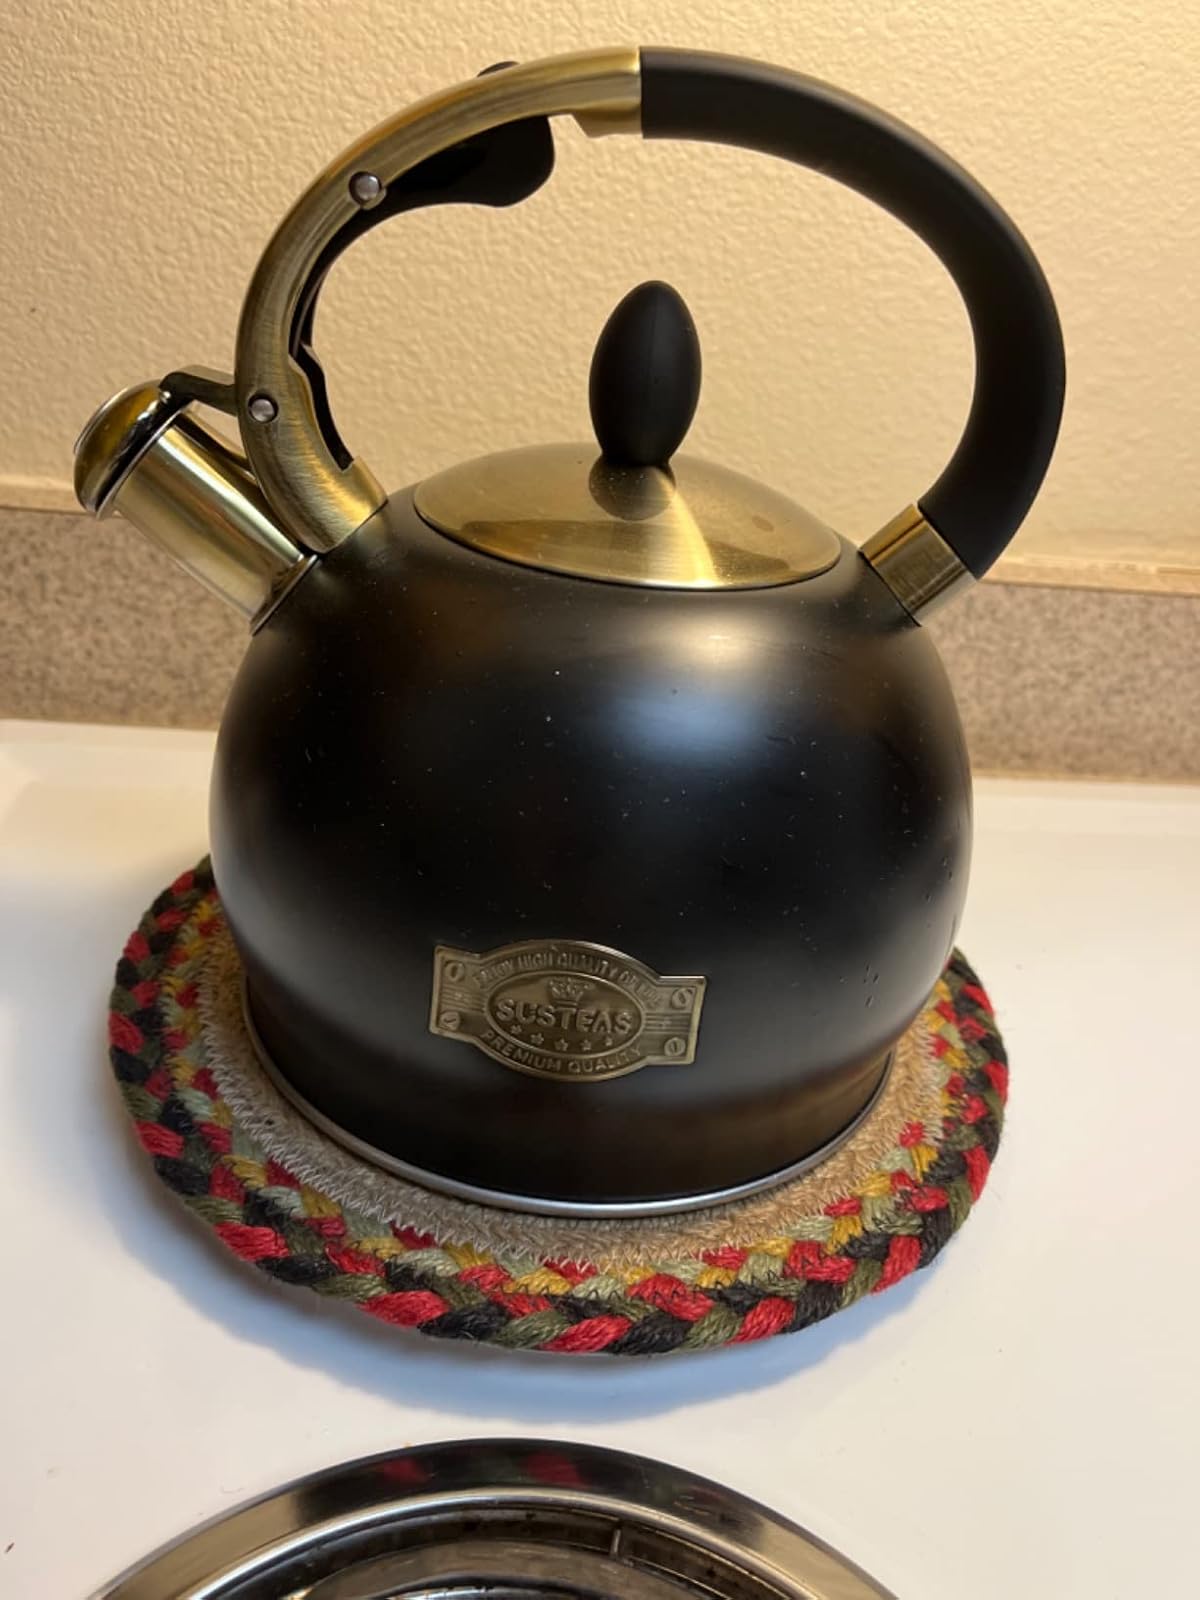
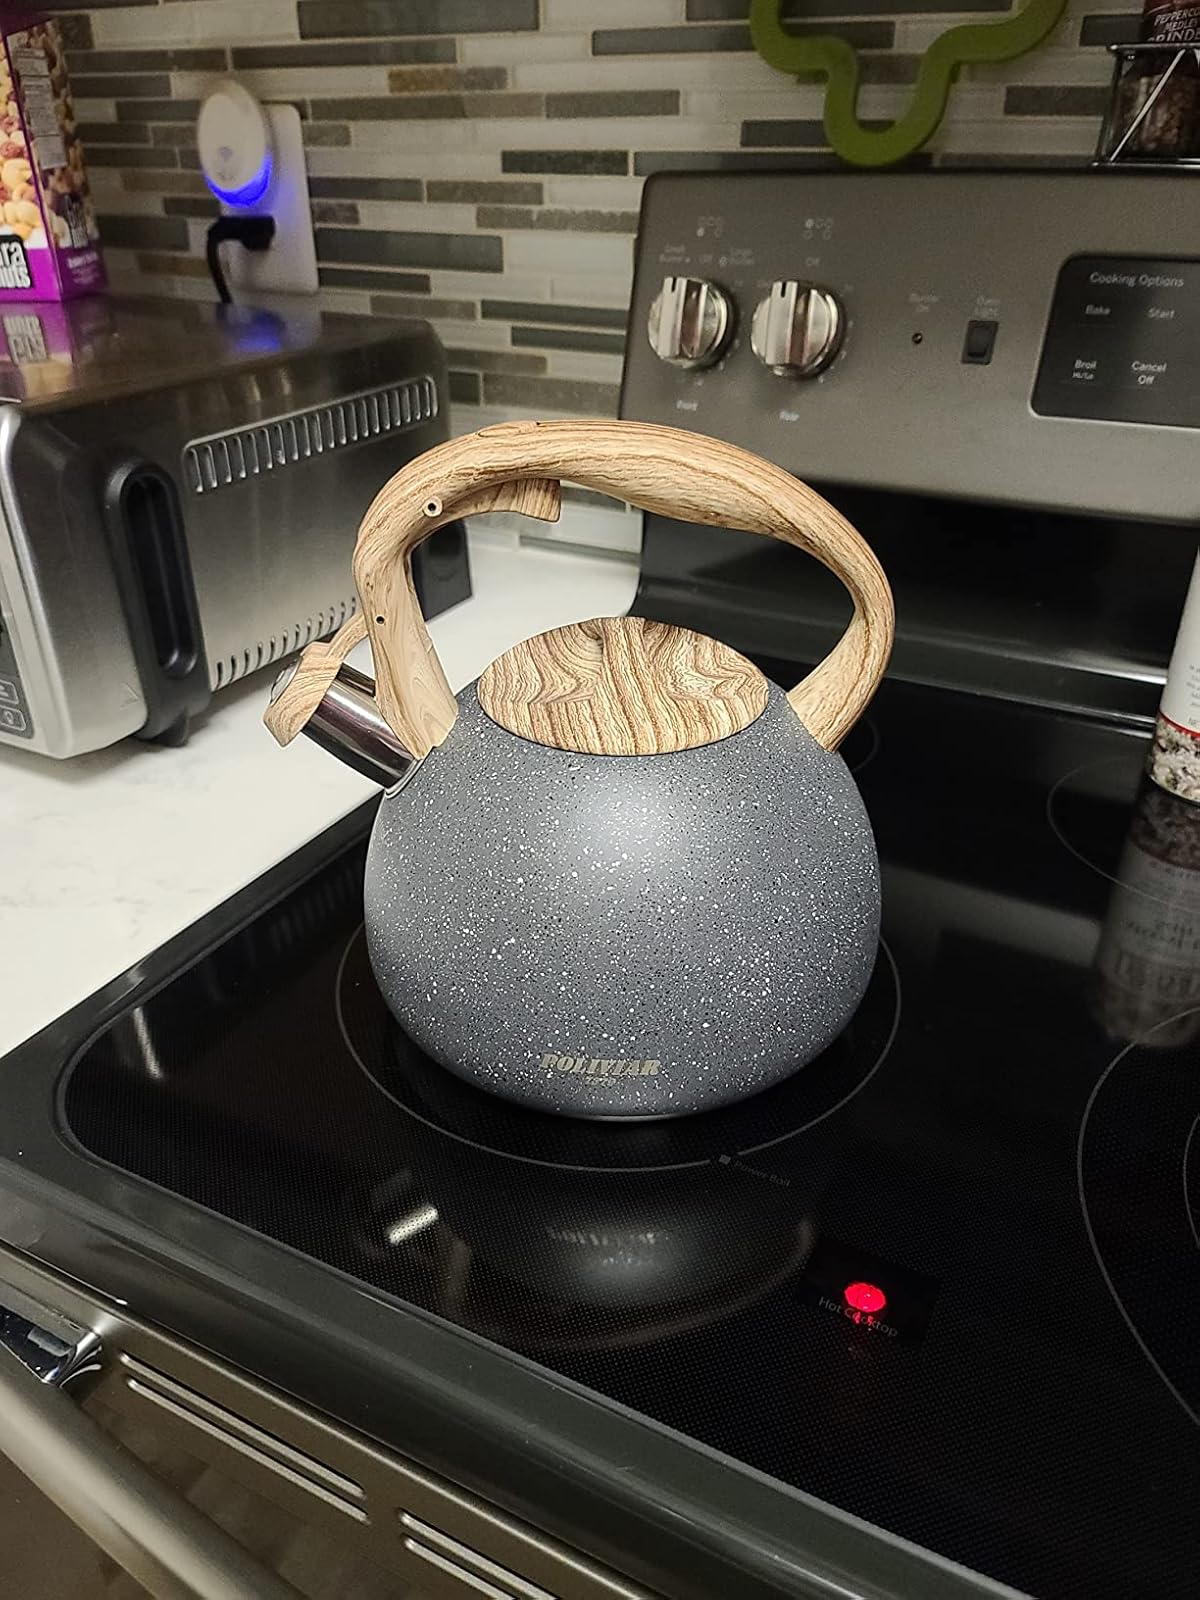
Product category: items_kettle
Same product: no